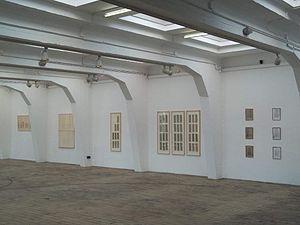
Michael Bach est un violoncelliste et compositeur allemand, né à Worms le 17 avril 1958. Il publie ses compositions, textes et œuvres visuelles sous le nom de Michael Bach Bachtischa.